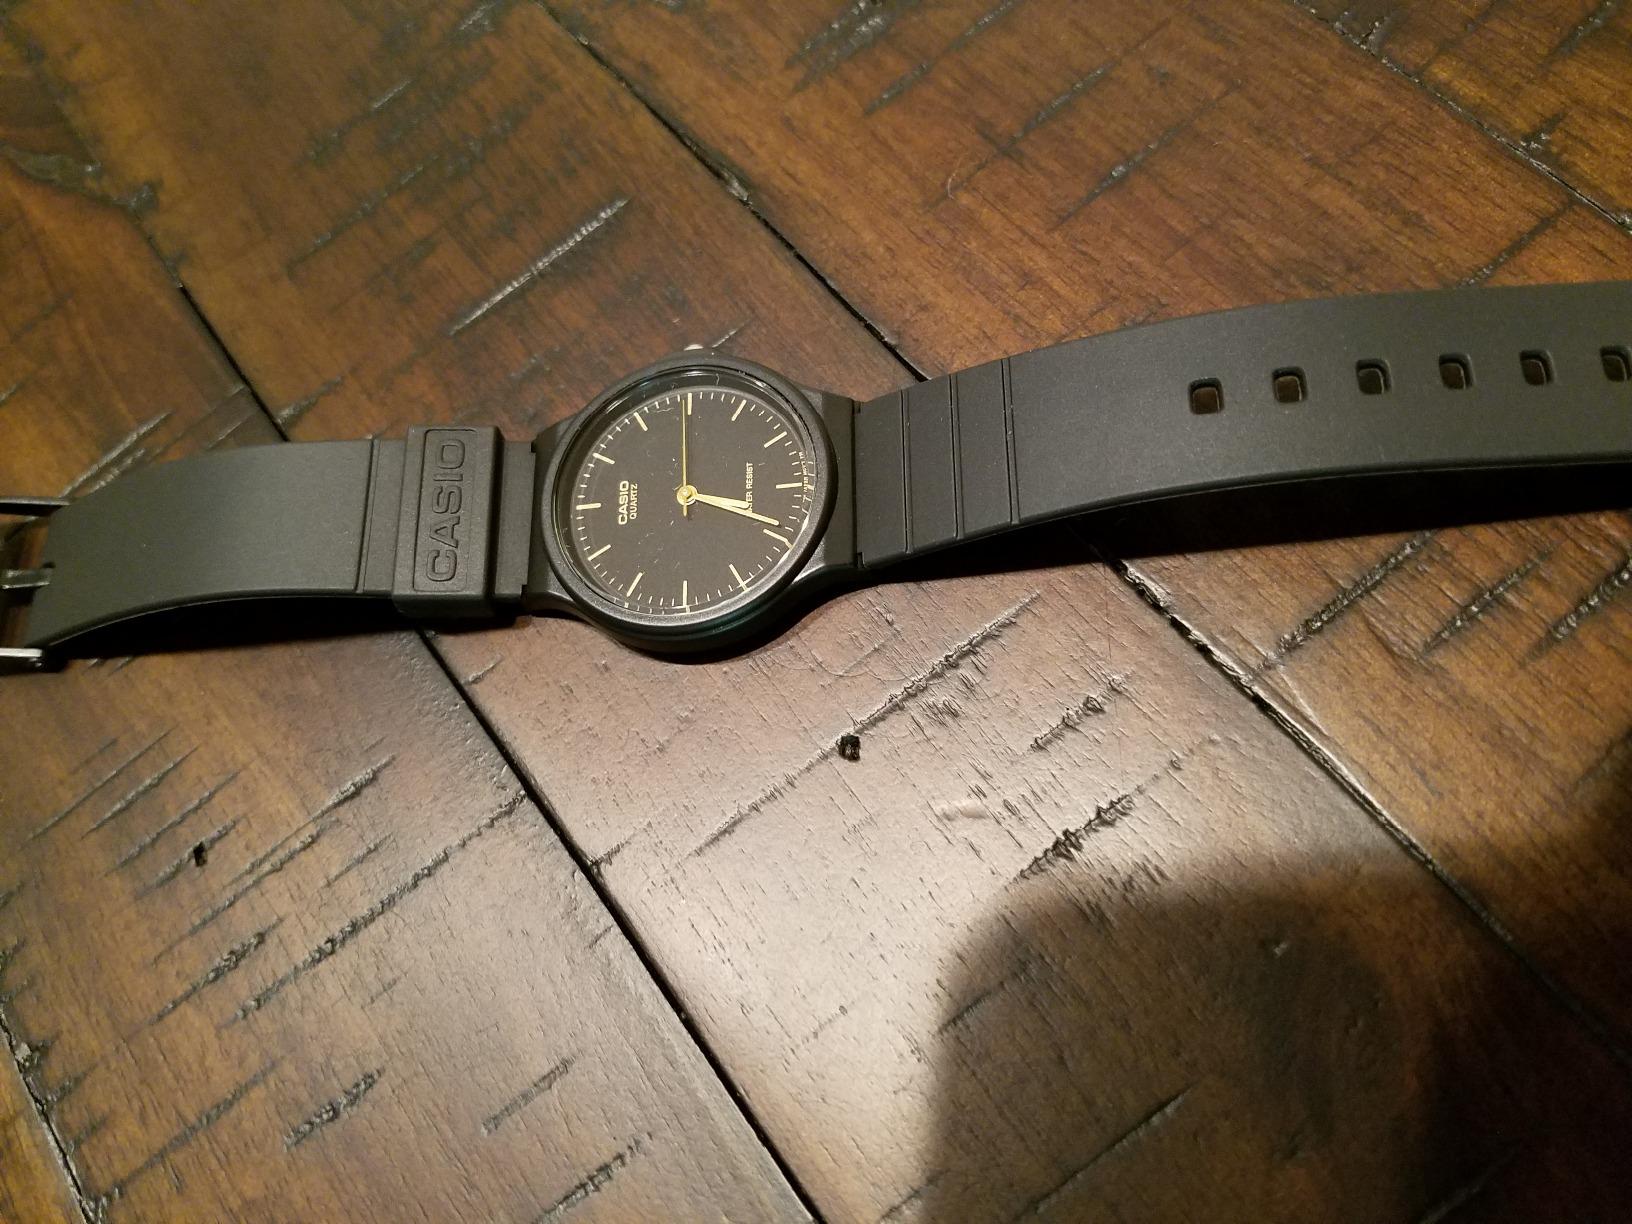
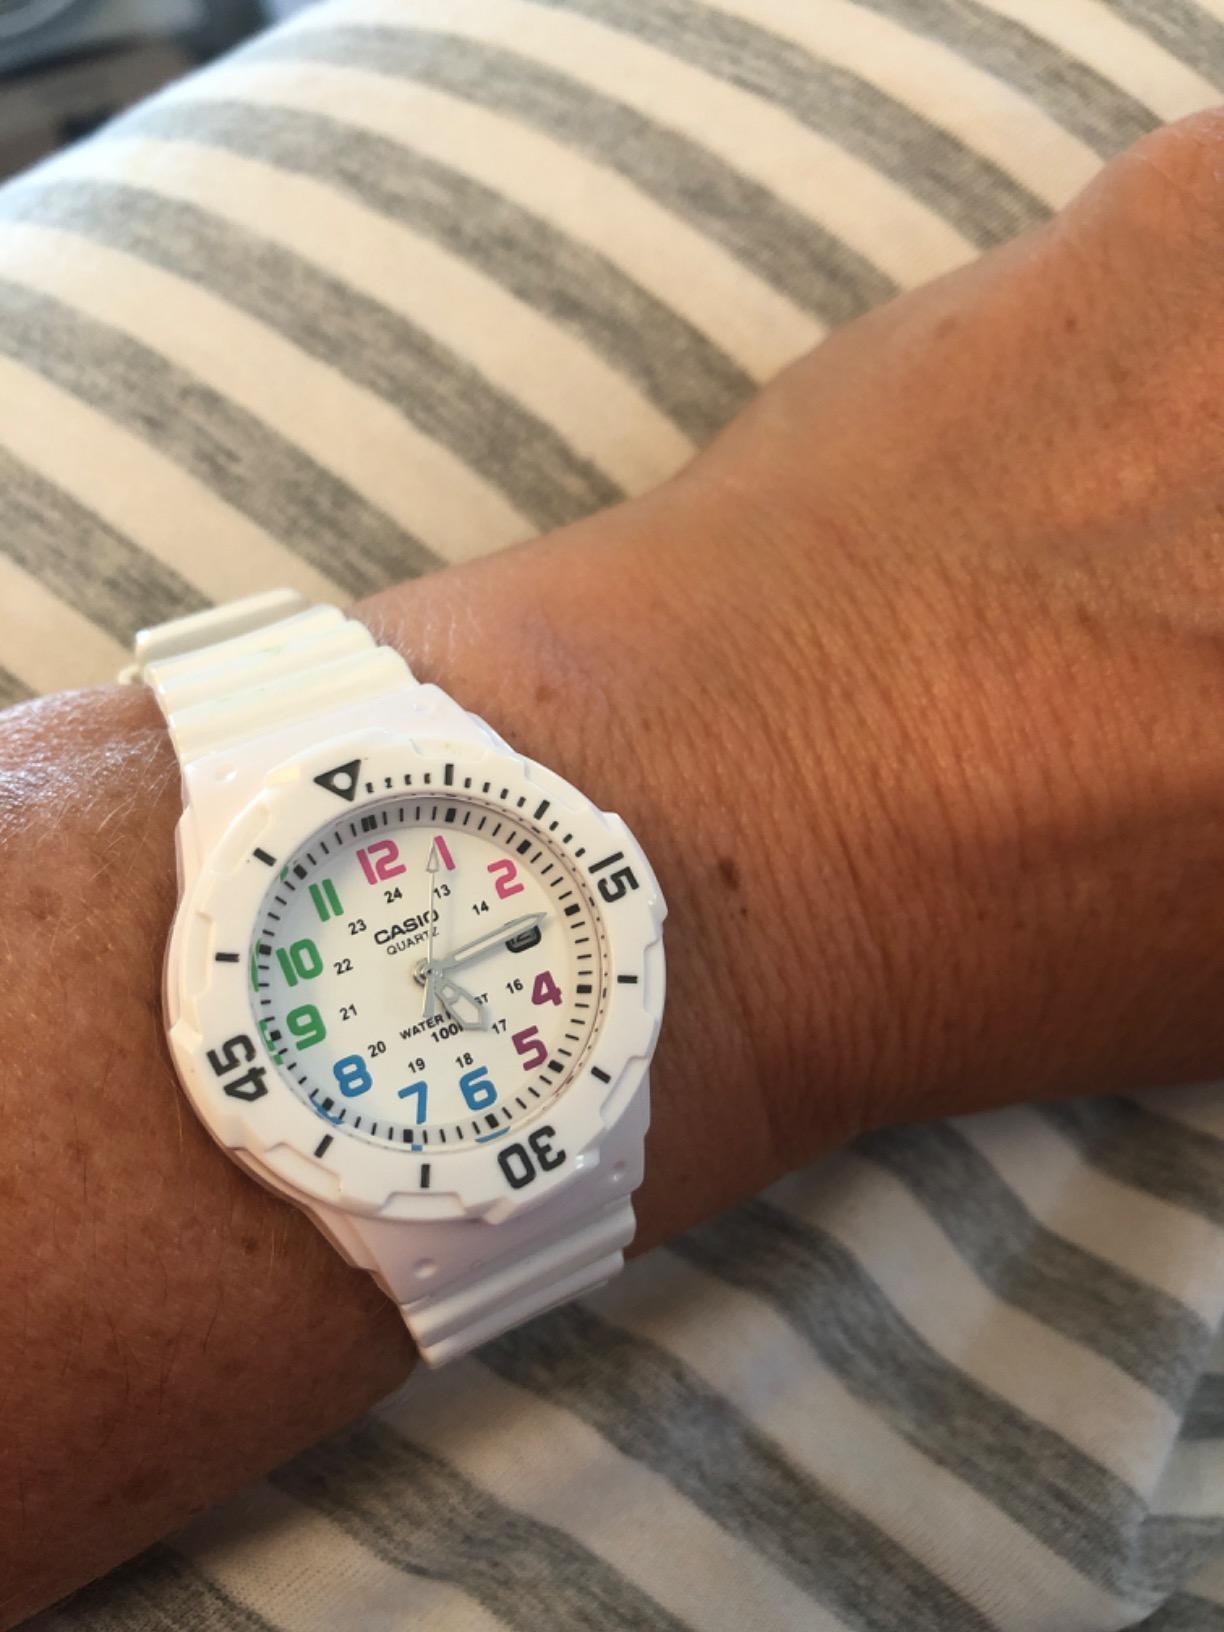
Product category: accessories_watch
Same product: no